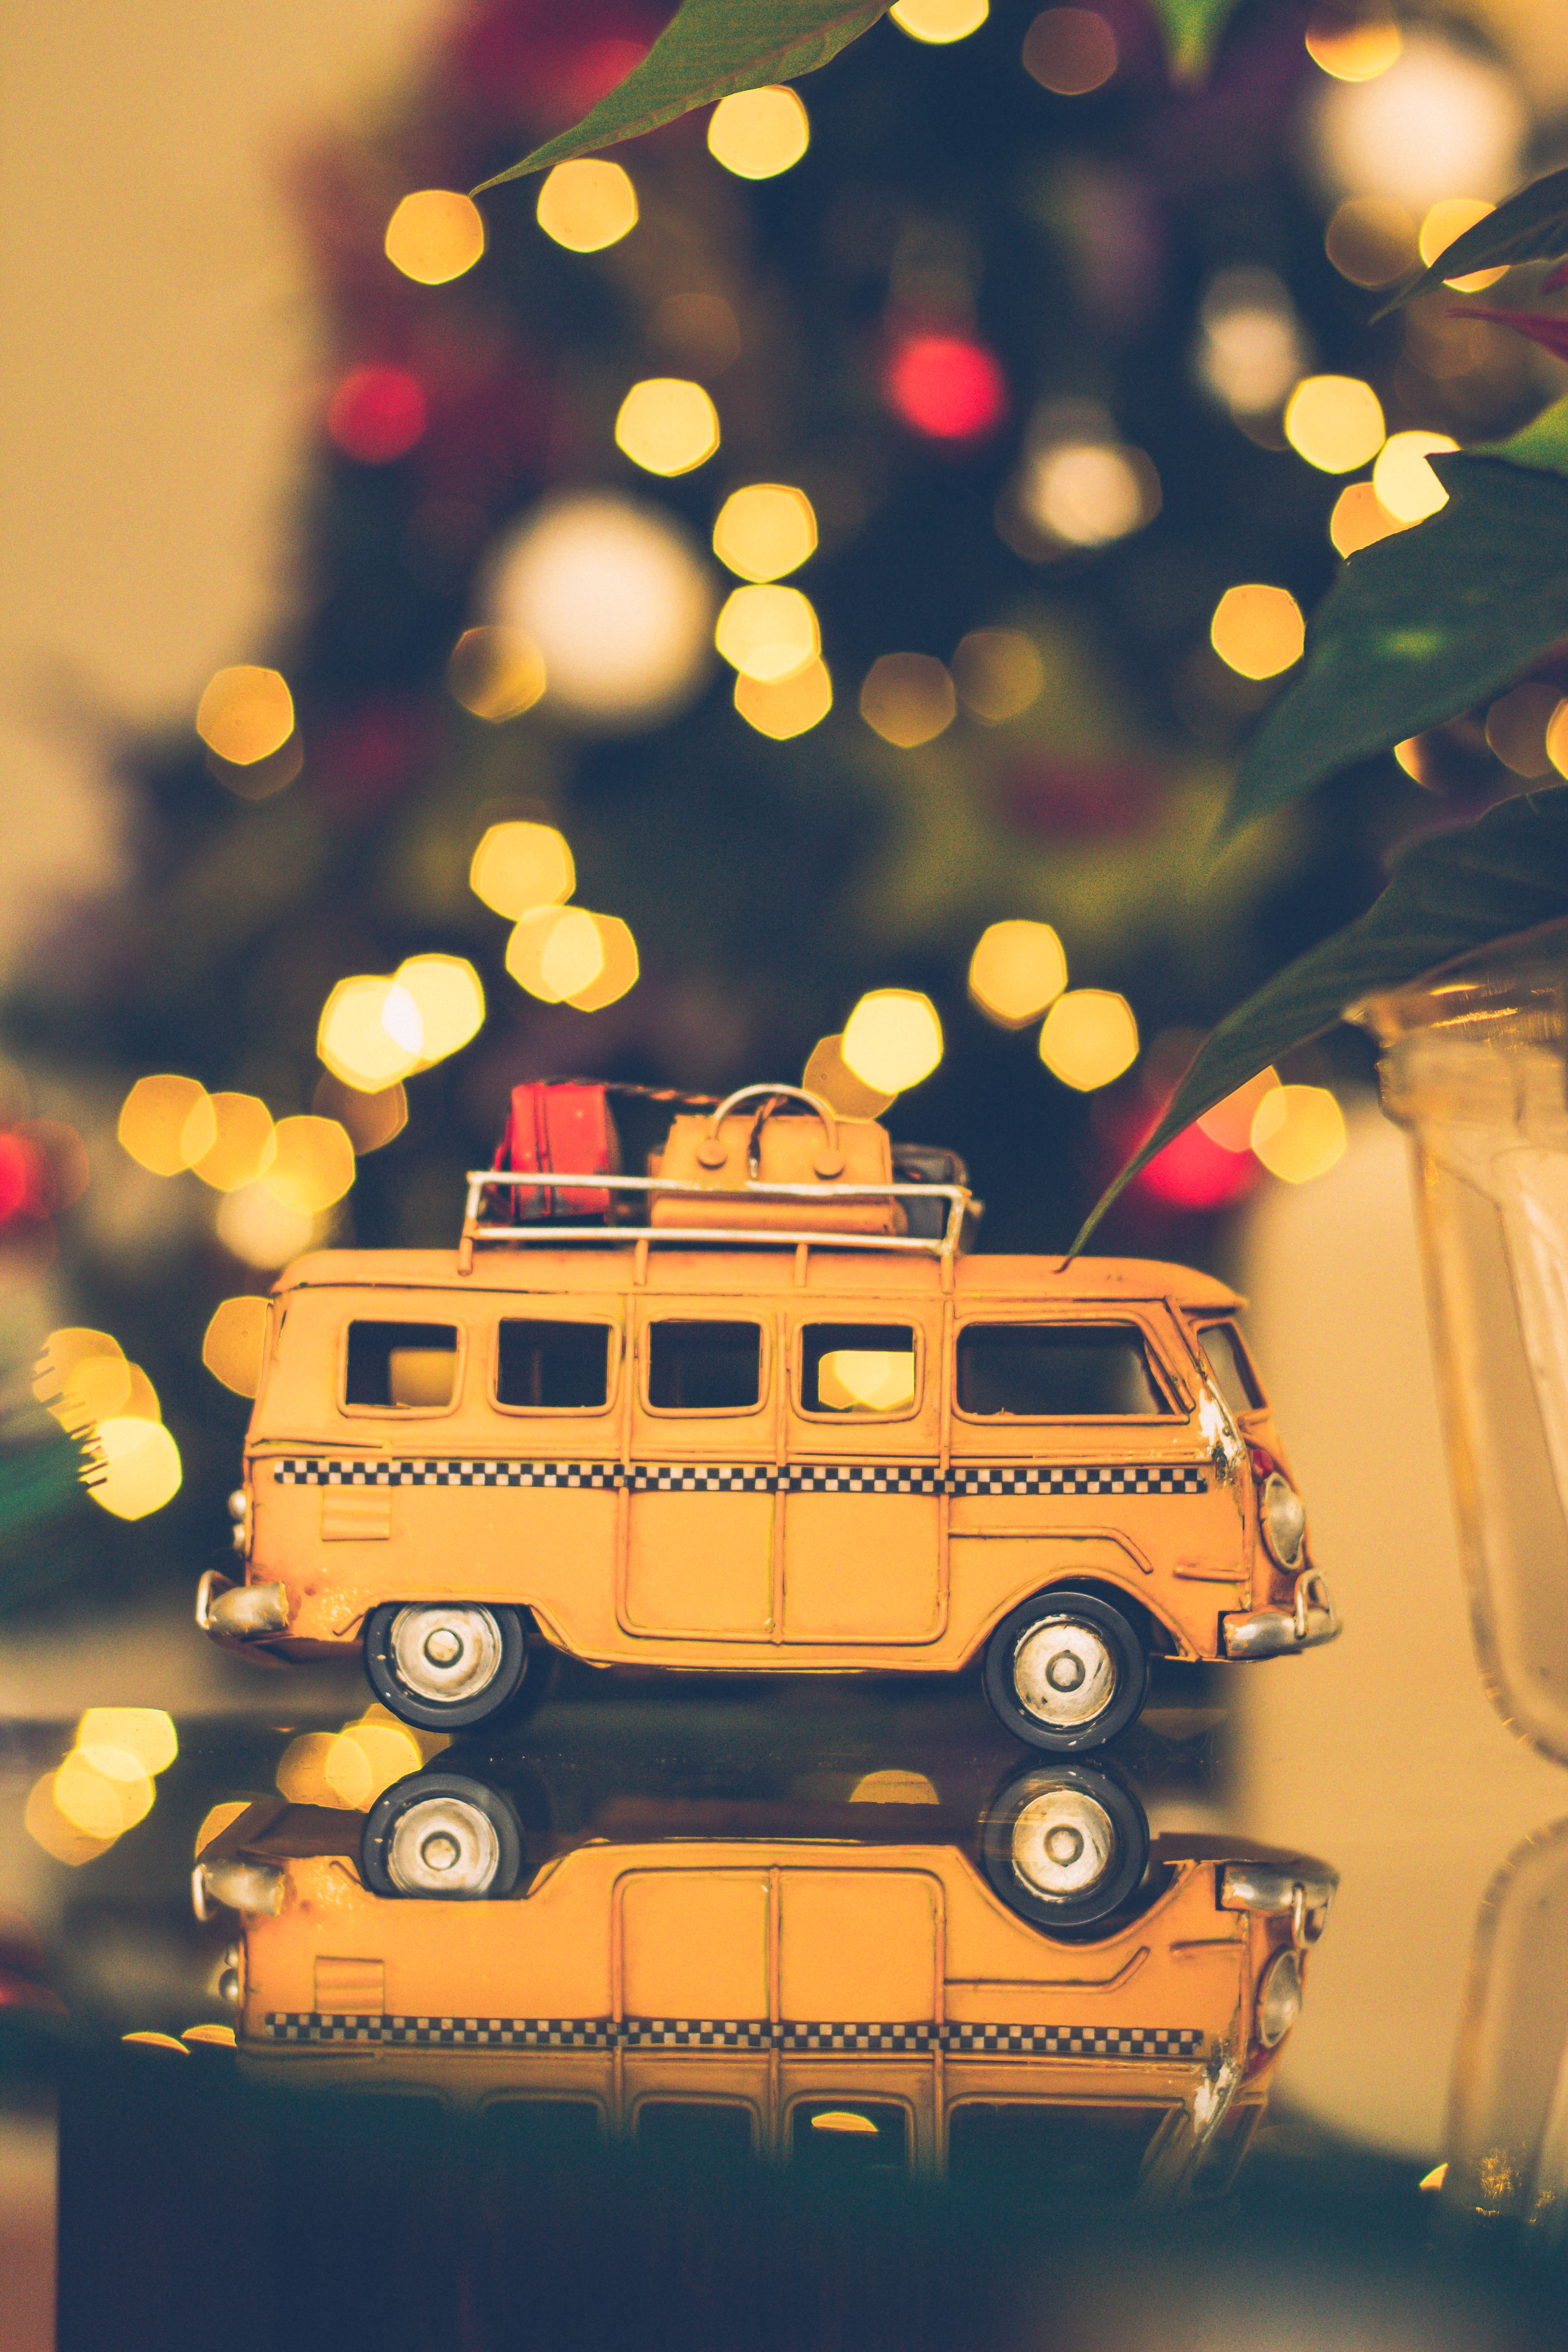
yellow, computer wallpaper, graphics, illustration, art